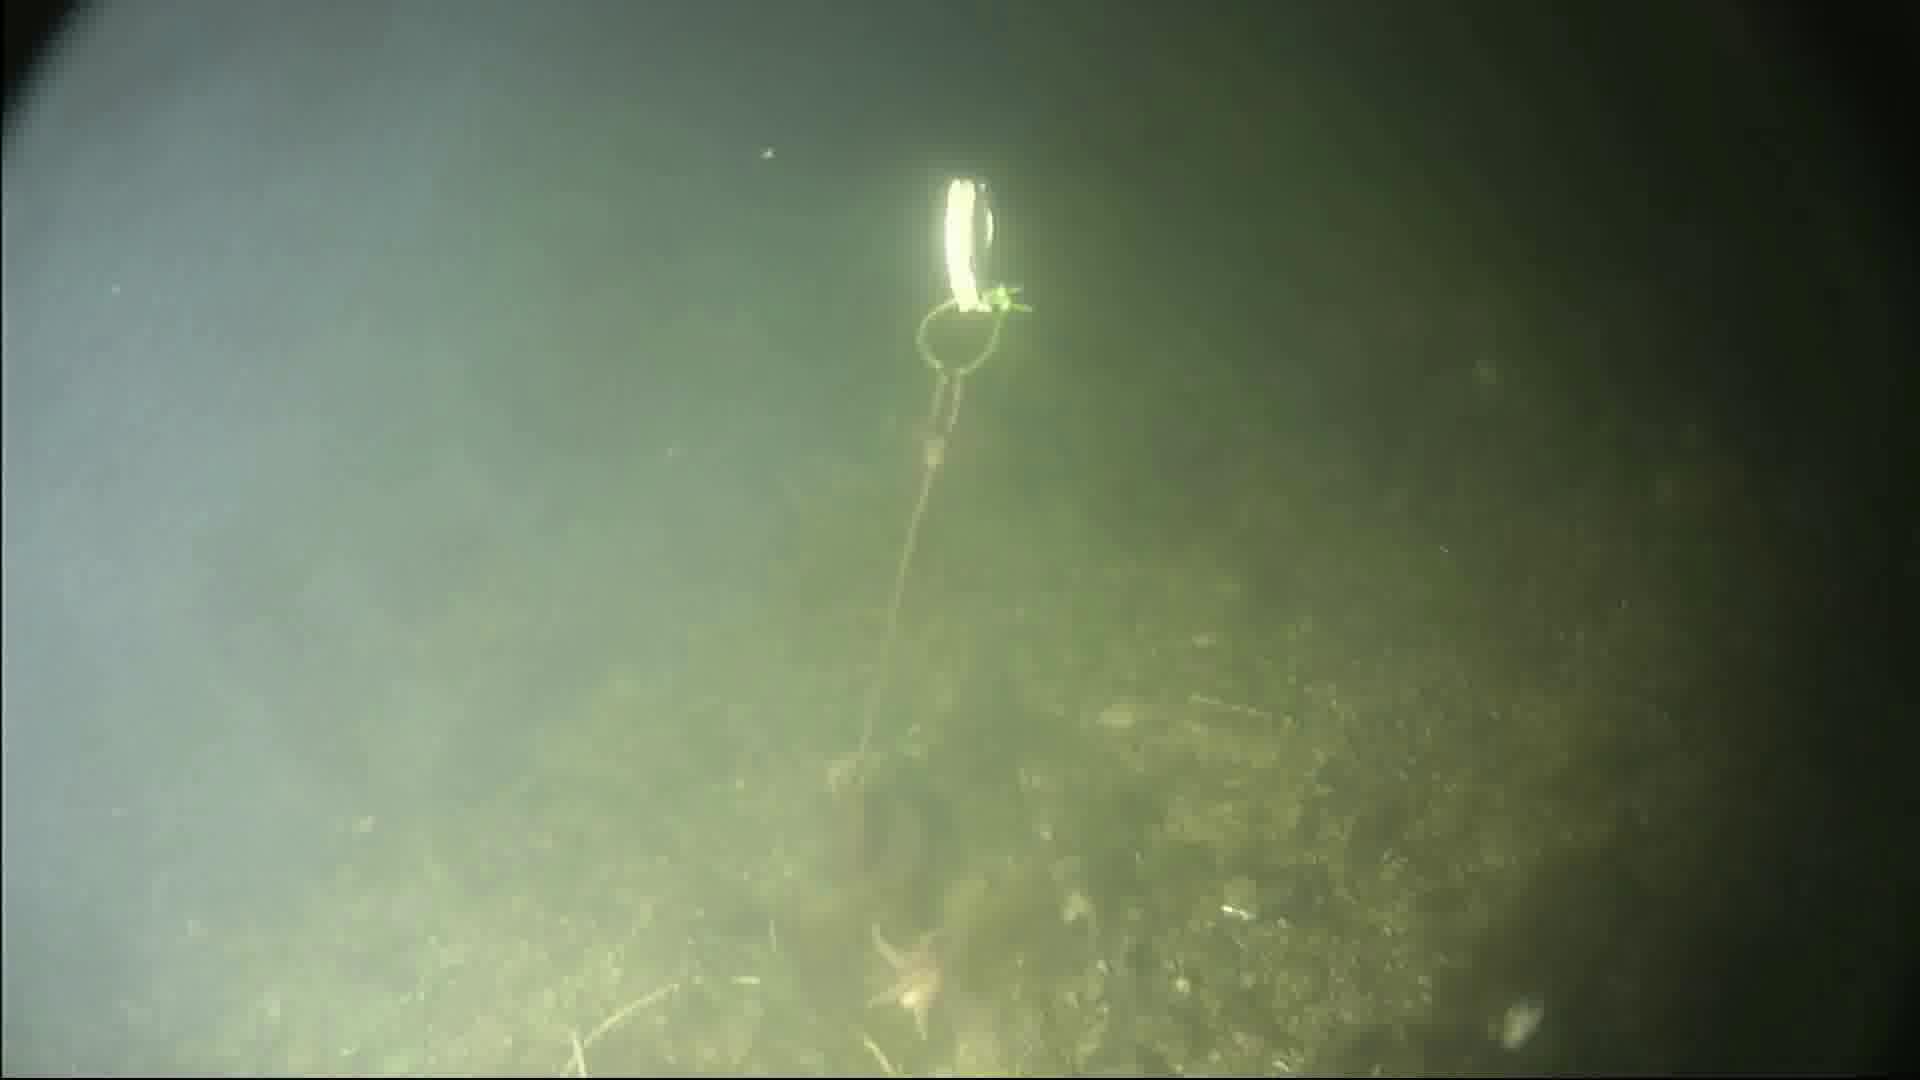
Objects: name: starfish